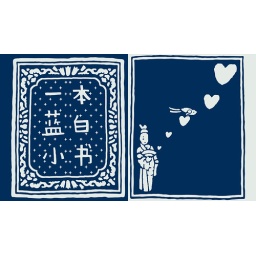
Cover_Book in blue and white